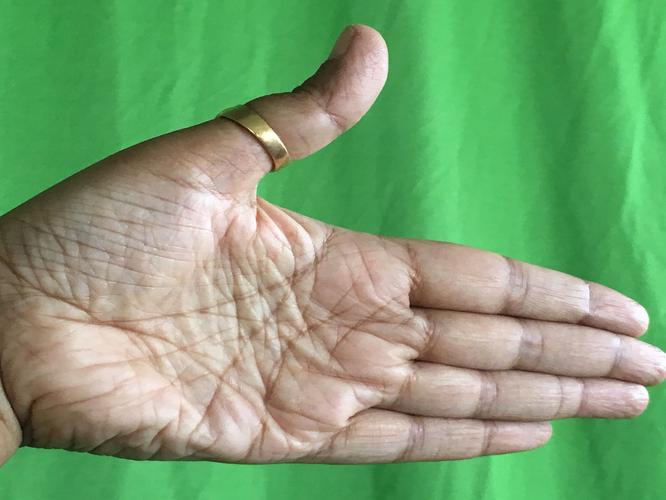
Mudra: Ardhachandran
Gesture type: single_hand